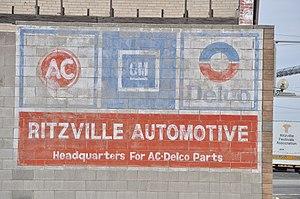
ACDelco est une marque américaine de pièces d'automobiles appartenant à la compagnie General Motors. Les pièces d'usine pour les véhicules fabriqués par GM sont distribuées sous la marque ACDelco, qui propose également des pièces de rechange pour véhicules non-GM. Au cours de sa longue histoire, elle a porté divers noms tels qu'« United Motors Corporation », « United Motors Service », et « United Delco ».